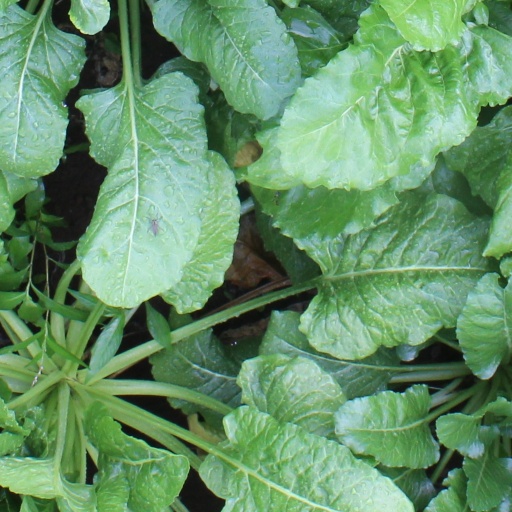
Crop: sugar beet